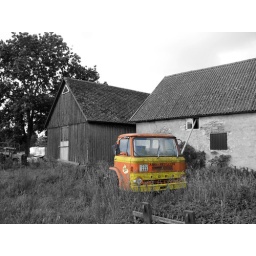
Old beer truck in field (Sweden)